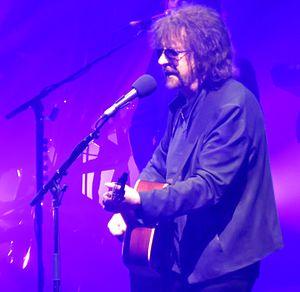
Jeffrey Lynne, né le 30 décembre 1947 à Birmingham, est un chanteur et musicien britannique. Il est aussi auteur-compositeur-interprète, guitariste et producteur. C'est le leader du groupe rock Electric Light Orchestra, qui connut un énorme succès international dans les années 1970 et début des années 1980. En 1988, sous les pseudonymes d'Otis Wilbury et Clayton Wilbury, il est le co-fontateur du super-groupe The Traveling Wilburys avec George Harrison, Bob Dylan, Roy Orbison et Tom Petty. Au milieu des années 1990, il participe au projet Anthology des Beatles en produisant les deux titres Free as a Bird et Real Love, qui réunissent les trois membres survivants du groupe accompagnant des démos de John Lennon. En 2014, il remet la locomotive ELO sur les rails et reprend les tournées sous le nom Jeff Lynne's Elo.